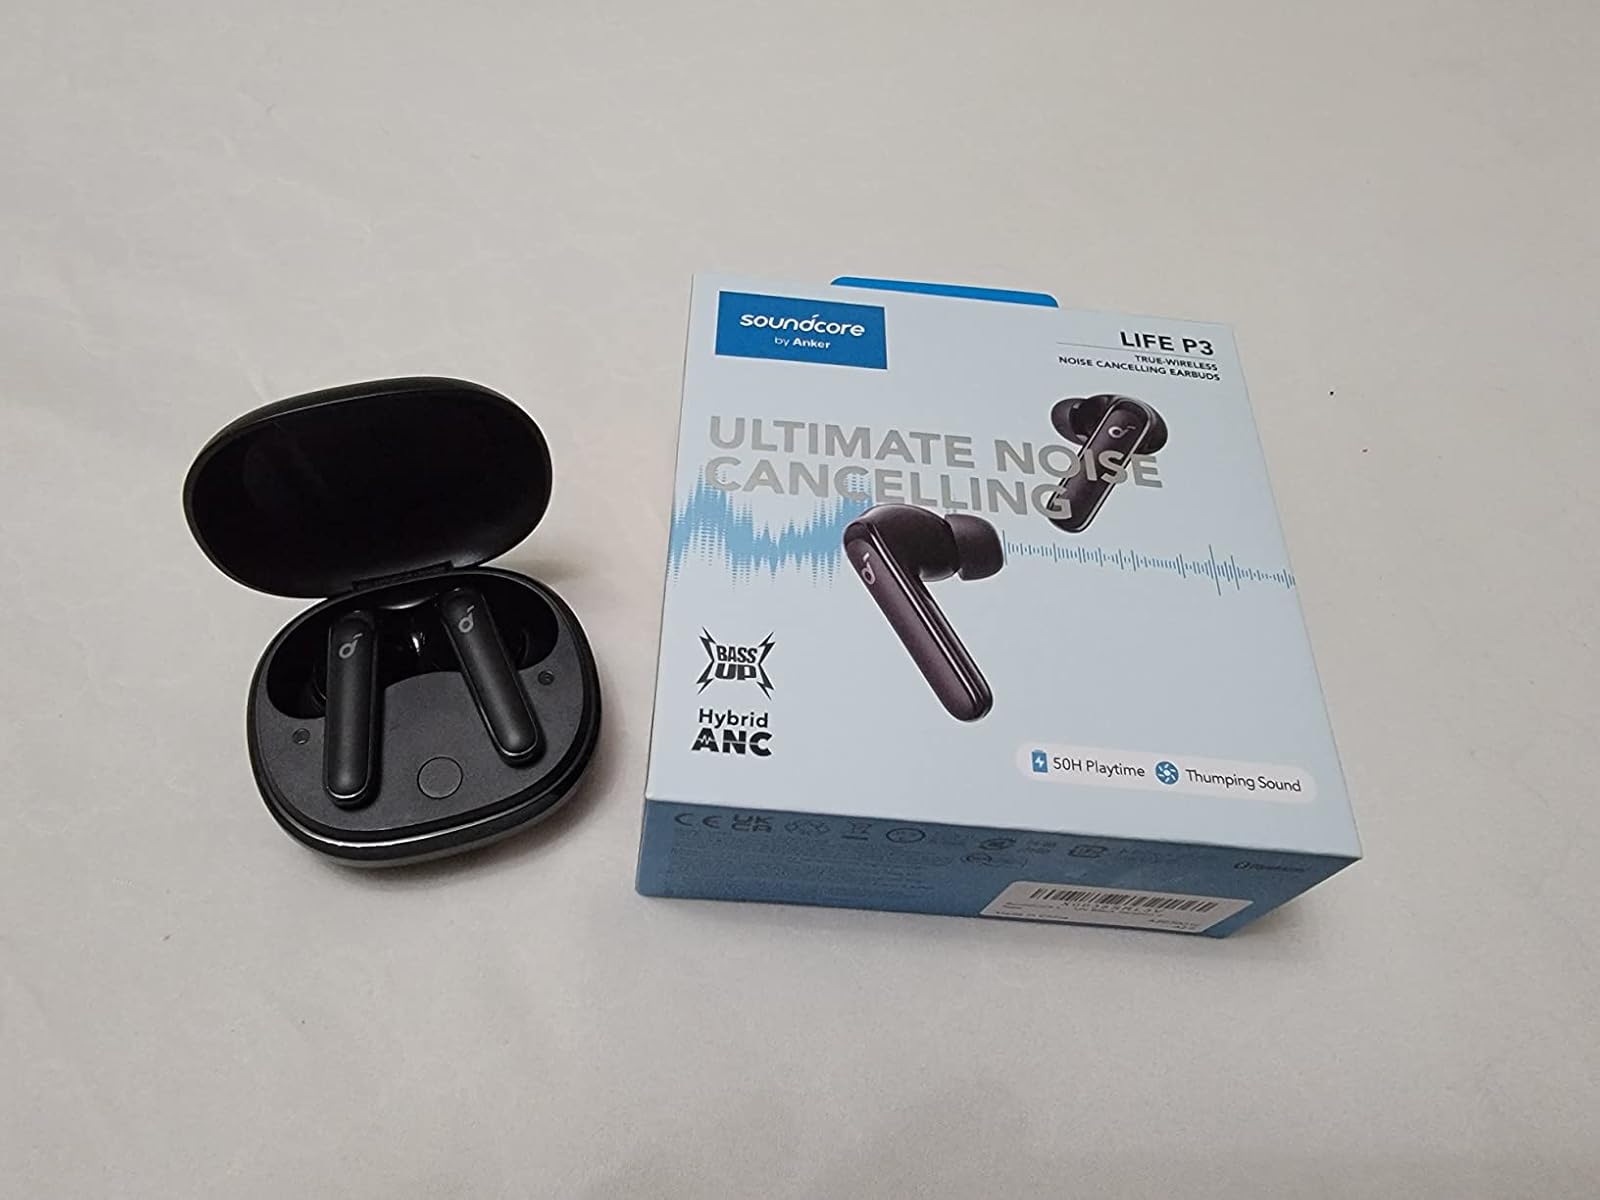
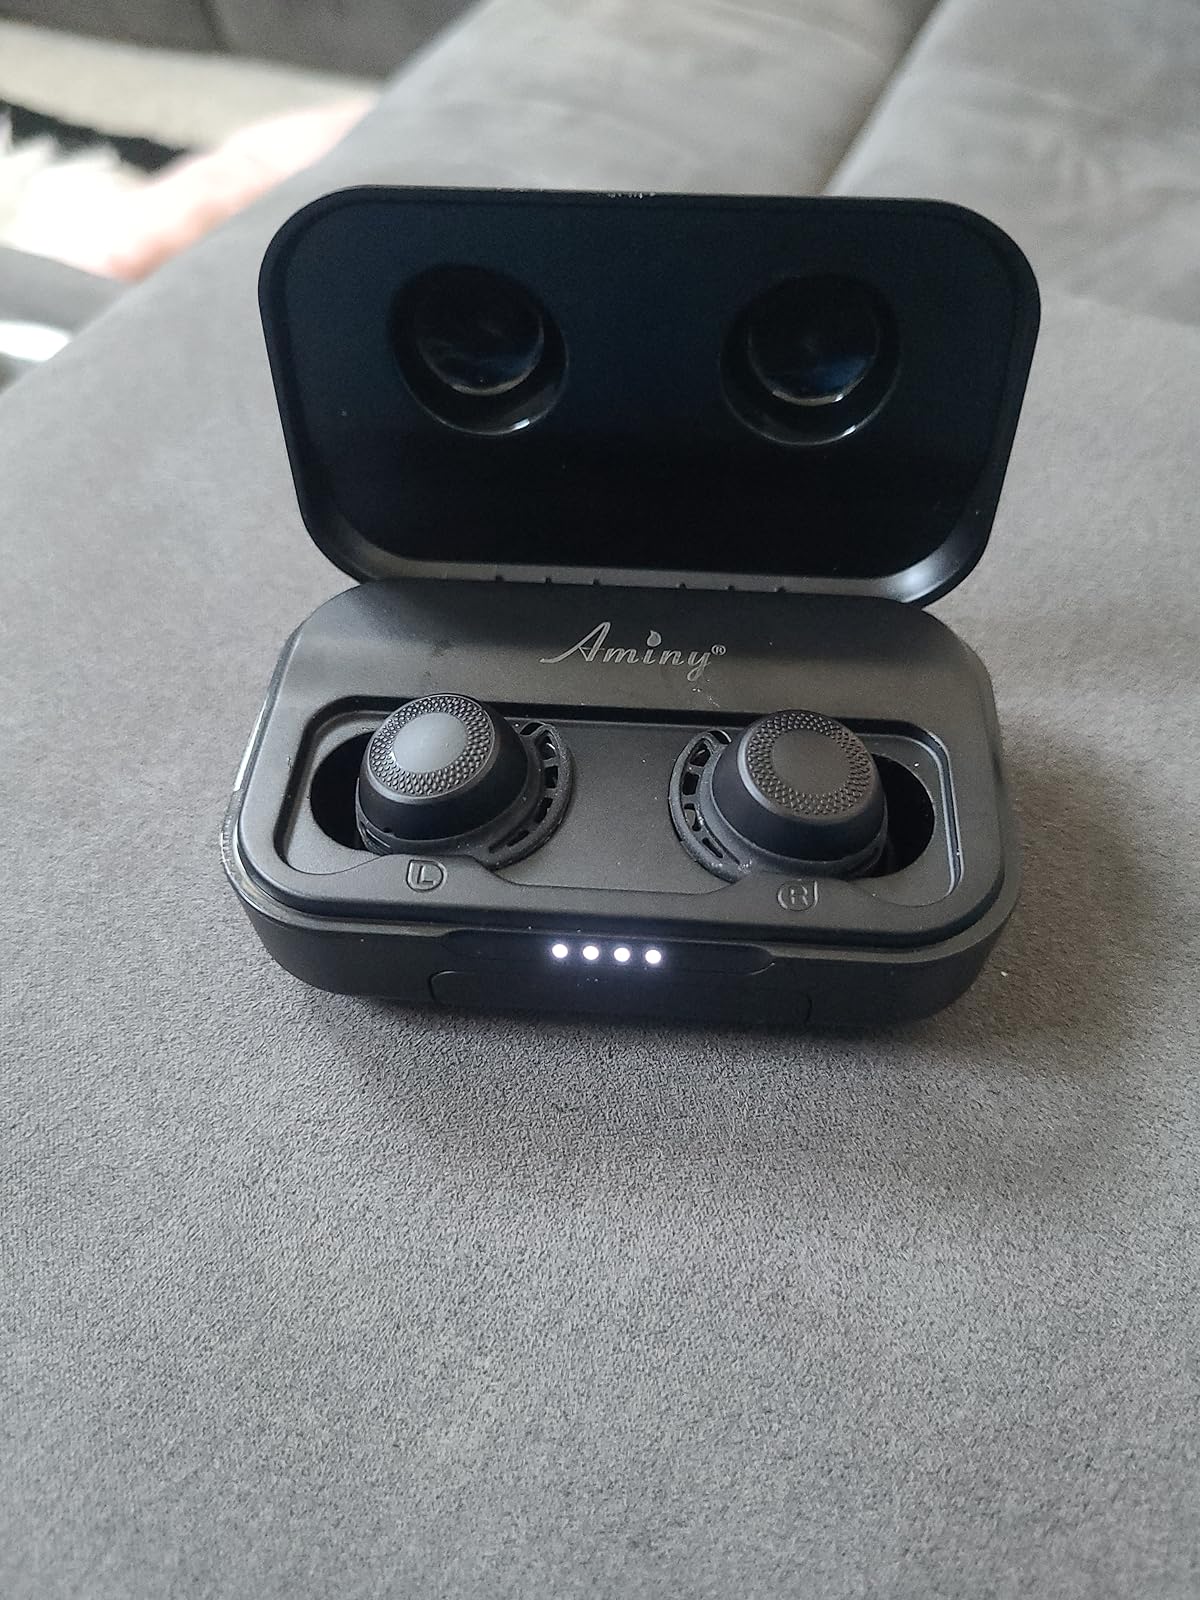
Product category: earbuds
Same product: no